Eduard Schönfeld

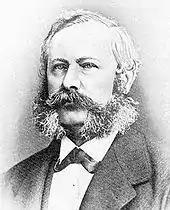
Eduard Schönfeld.

Schönfeld was born at Hildburghausen, in the Duchy of Saxe-Meiningen, where he had a distinguished career at the gymnasium. On leaving the gymnasium, he desired to devote himself to astronomy, but abandoned the idea in deference to his father's wishes. He went first to Hanover, and afterwards to Kassel to study architecture, for which he seems to have had little inclination. 1849 found him studying chemistry under Bunsen at Marburg, where his love for astronomy was revived by Gerling's lectures.